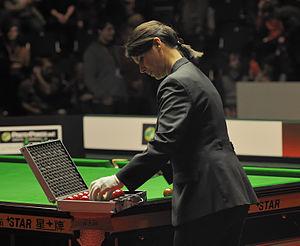
Michaela Tabb, née le 11 décembre 1967 à Bath, Angleterre, est une ancienne arbitre professionnelle de snooker écossaise, qui a été en activité de 2001 à 2015. C'est la première femme ayant obtenu le titre d'arbitre international de snooker, ouvrant la voie à de nombreuses arbitres féminines dans les disciplines du billard.